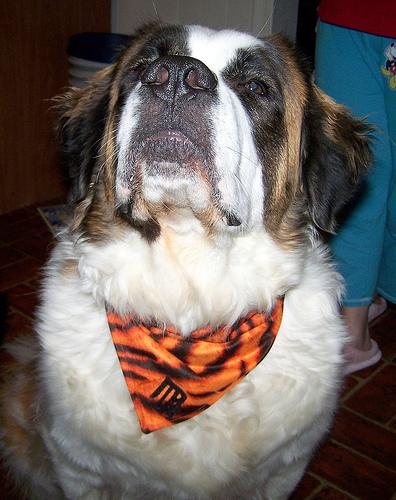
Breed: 211-n000068-Saint_Bernard